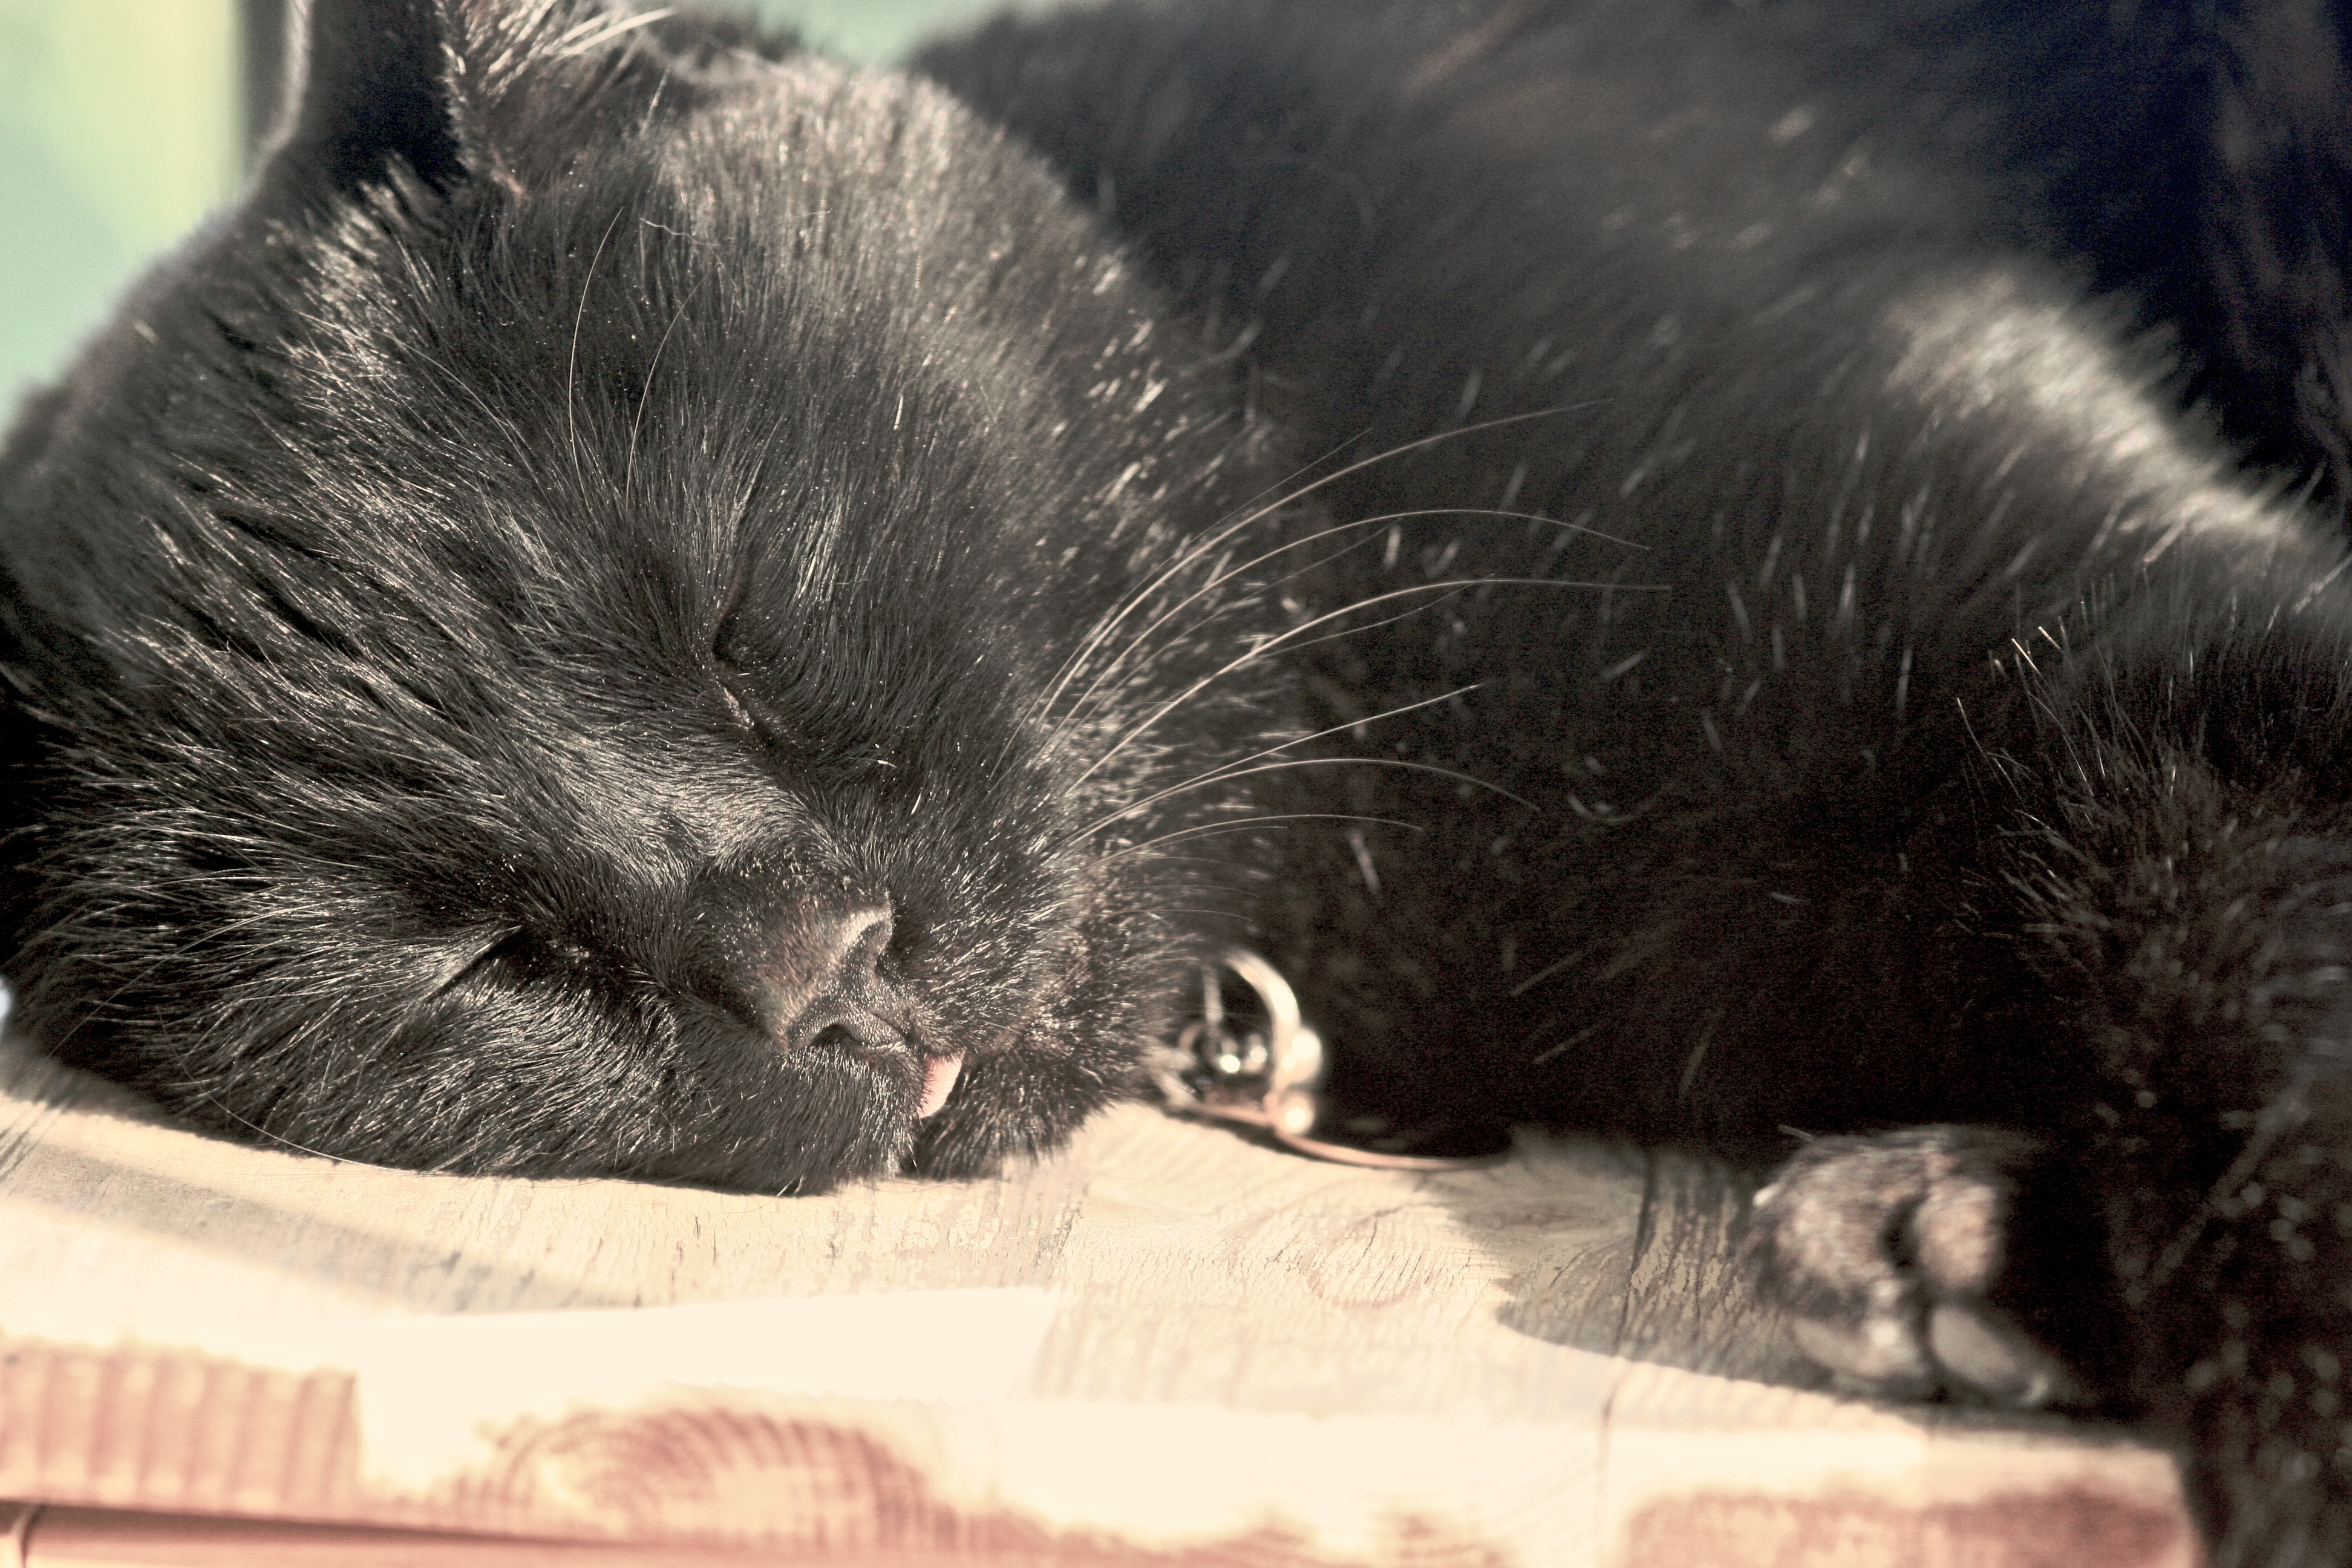
kitten, cat, mammal, black, nose, whiskers, sleep, snout, vertebrate, small to medium sized cats, cat like mammal, dog breed group